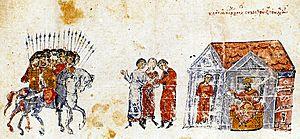
Khan Kroum, aussi Krum, Crum, Crom, Crome, Crumm ou Crumme, appelé le Législateur ou Magnus est un Khan de la Bulgarie. Il est considéré comme l'un des plus grands souverains bulgares pour ses conquêtes et l'introduction du premier code de loi connu pour la Bulgarie.